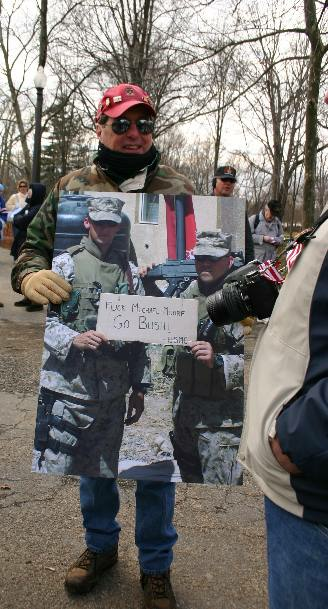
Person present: Yes